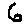
Label: 6